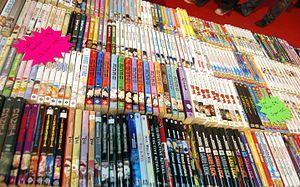
Convention de l'animation de l'EPITA 2009 - Stand magas
Une bande dessinée est une forme d'expression artistique, souvent désignée comme le « neuvième art », utilisant une juxtaposition de dessins, articulés en séquences narratives et le plus souvent accompagnés de textes. Will Eisner, un des plus grands auteurs de bande dessinée, l'a définie comme « la principale application de l'art séquentiel au support papier ».